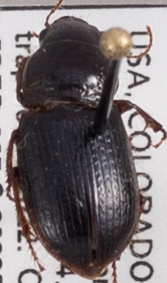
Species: Piosoma setosum
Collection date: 2022-07-06
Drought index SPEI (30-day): -0.664
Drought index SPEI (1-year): -2.09
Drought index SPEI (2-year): -1.45